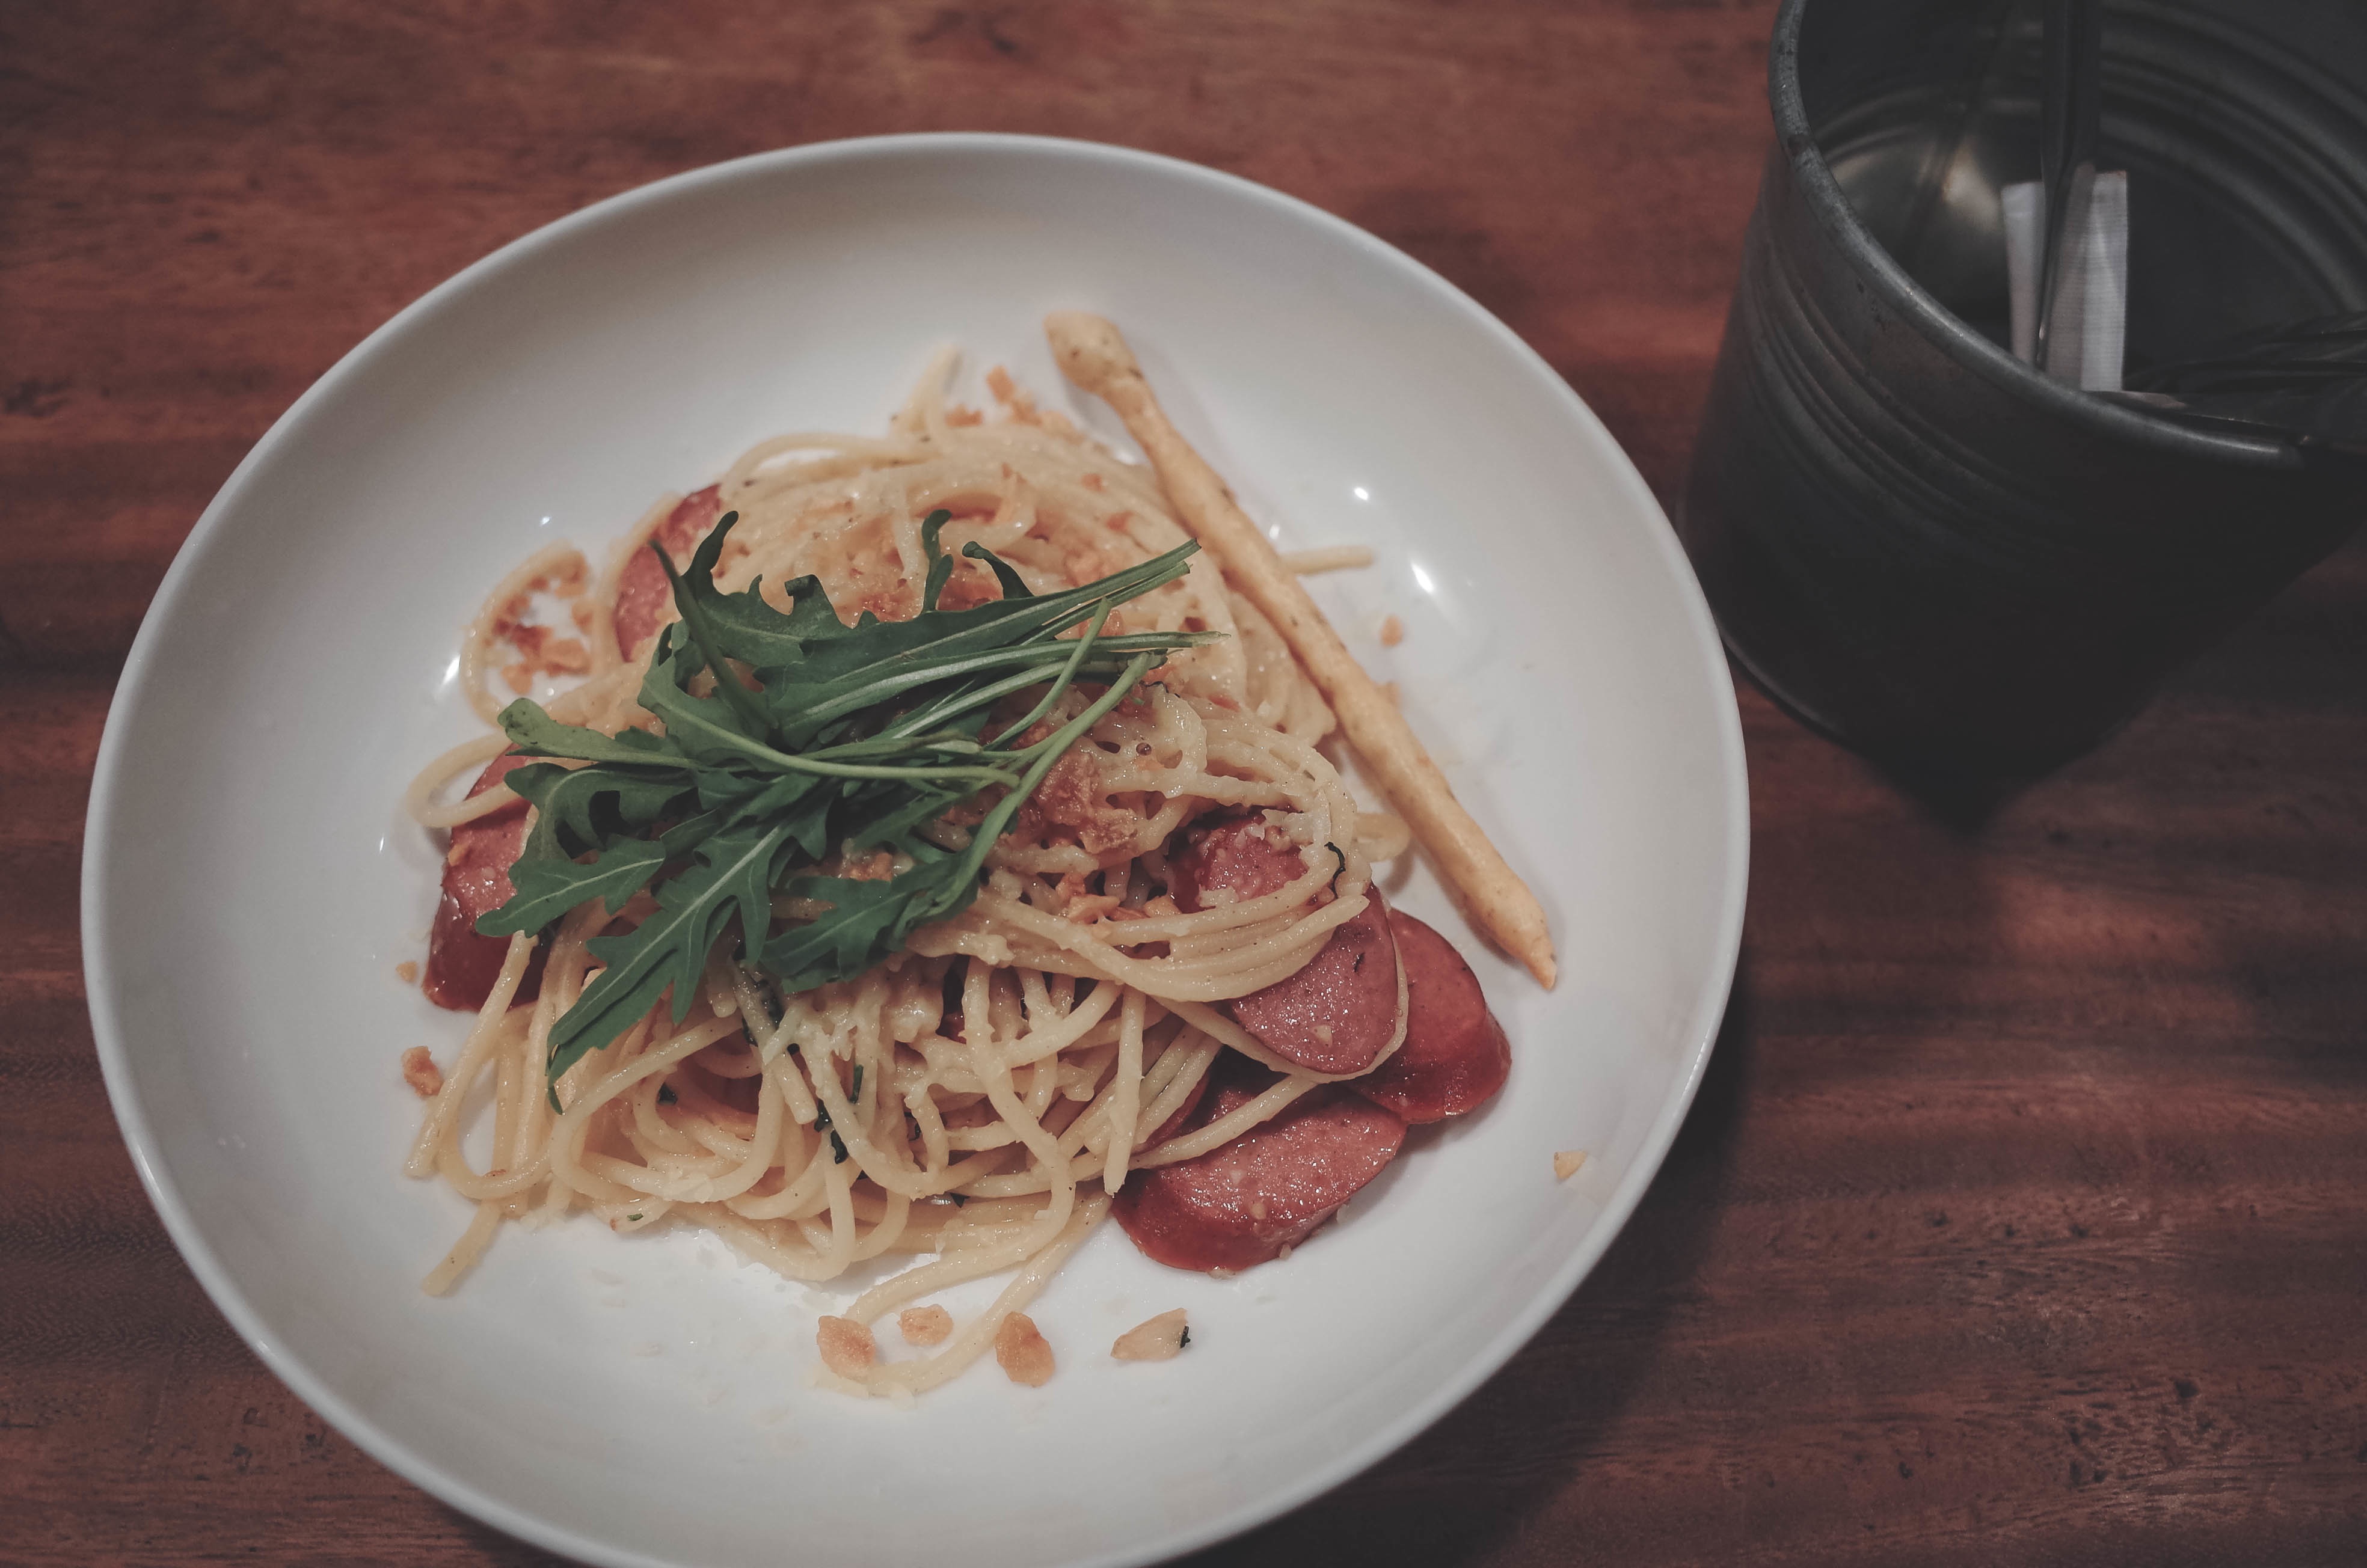
dish, meal, food, produce, lunch, cuisine, noodle, asian food, spaghetti